Thomas Brezina

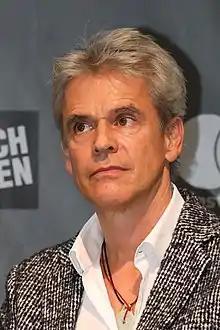
Thomas Brezina (2018)

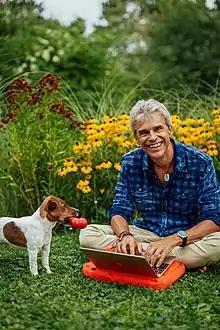
Thomas Brezina with his dog Joppy (2018)

Thomas C. Brezina (born 30 January 1963) is an Austrian writer of children's books and TV-Presenter. He is especially known for his series, "The Knickerbocker Gang", "A Case for You and the Tiger-Team" and his stories about the talking bike "Tom Turbo", as well as for hosting the children's television series "Am Dam Des". He has published over 550 books and his work has been translated into 35 languages.